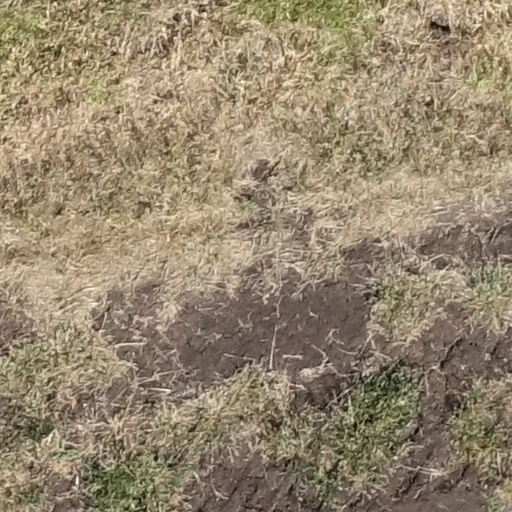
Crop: sorghum